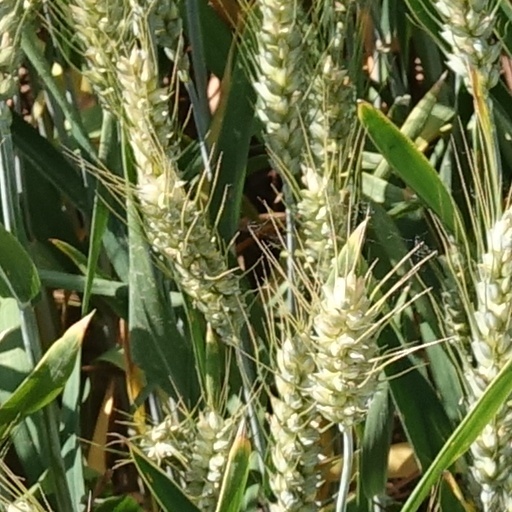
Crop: wheat